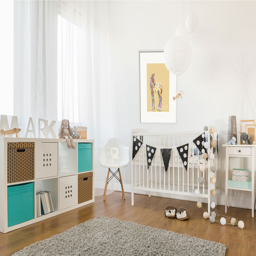
digital painting of a foal in a trendy nursery .